East Shore Seawall

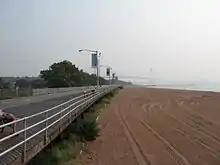
Boardwalk and beach on the East Shore (2009)

The East Shore Seawall, also known as Staten Island Multi-Use Elevated Promenade, is a long combined seawall and esplanade proposed for the eastern shoreline of Staten Island, New York. It would run along the Lower New York Bay linking sections of the Gateway National Recreation Area: Fort Wadsworth at the north, Miller Field, and Great Kills Park to the south. It will roughly parallel Father Capodanno Boulevard and the South Beach–Franklin Delano Roosevelt Boardwalk.